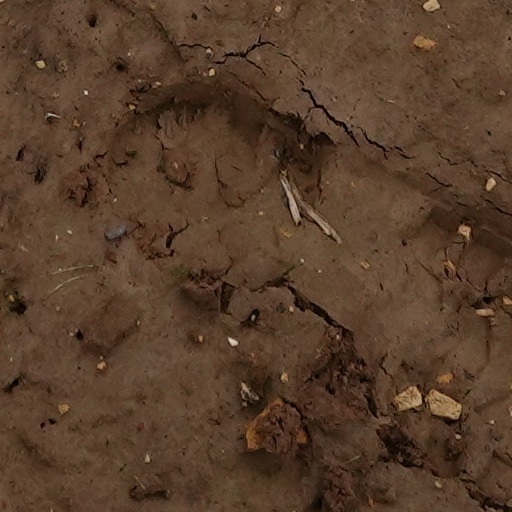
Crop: wheat